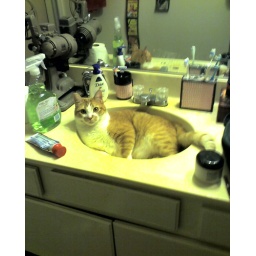
this is how my cat beats the heat in the recent Southern California heat wave...he's taken to sleeping in the sink.